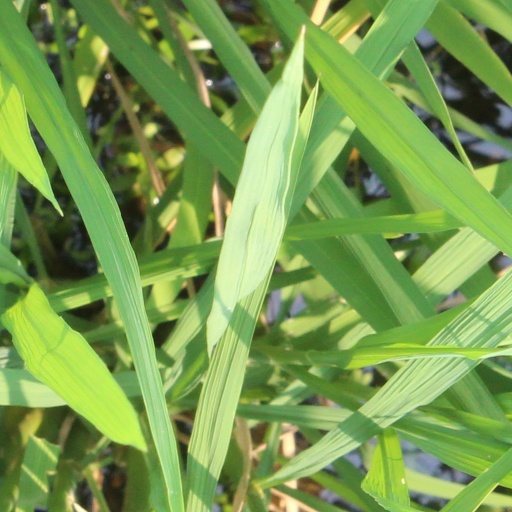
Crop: rice